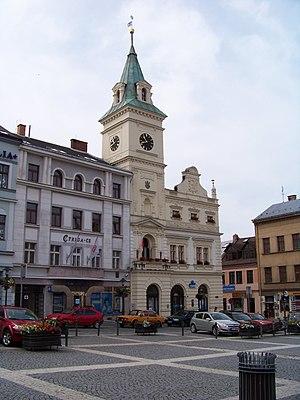
Turnov est une ville du district de Semily, dans la région de Liberec, en République tchèque. Sa population s'élevait à 14 334 habitants en 2019.